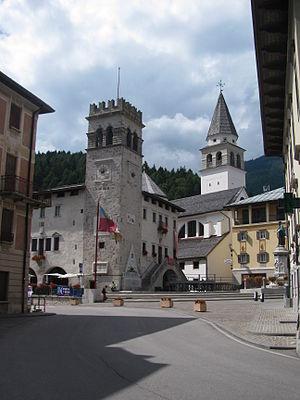
Le Cadore est une région historique et naturelle de Vénétie, au nord de la province de Bellune, correspondant à la haute vallée du Piave et à ses affluents, dans les Dolomites.